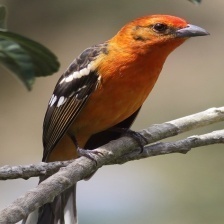
Species: FLAME TANAGER
Scientific name: PIRANGA BIDENTATA